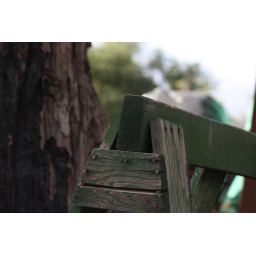
Detail of old saw horse in front of tree that partially burned during large 2007 wildfire.